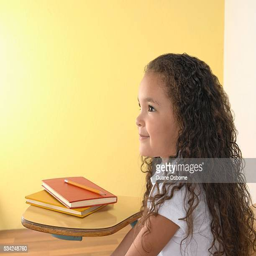
person at a school desk